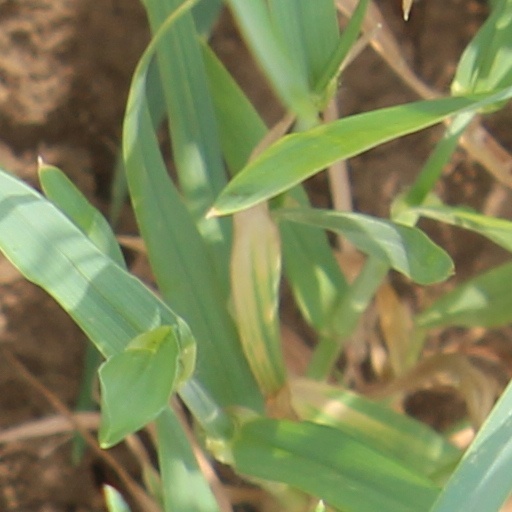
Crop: wheat